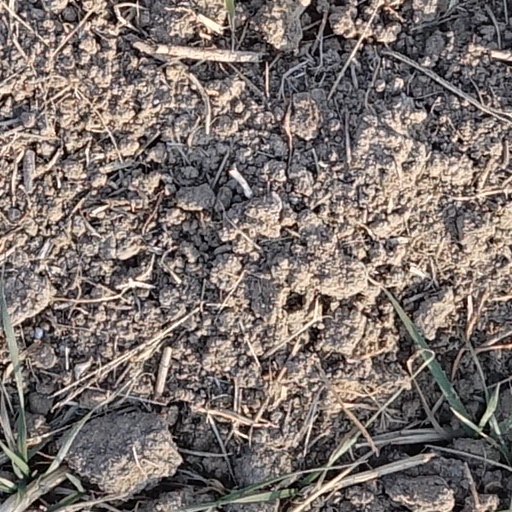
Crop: wheat